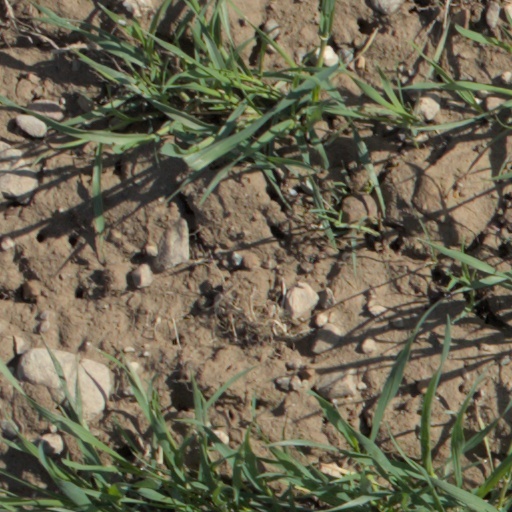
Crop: wheat